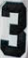
Number: 3